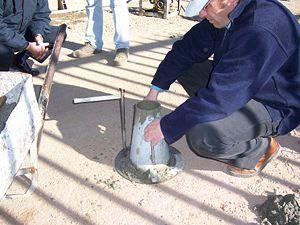
L’essai d’affaissement au cône d’Abrams est un essai réalisé sur le béton de ciment frais peu fluide pour déterminer sa consistance. L’affaissement est aussi connu sous le nom de slump provenant de l’anglais.